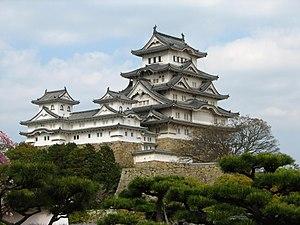
Château de Himeji, Himeji, préfecture de Hyogo, Japon 日本語: 姫路城天守閣。 Македонски: Замокот Химеџи, Јапонија. Português: Castelo de Himeji, no Japão. Русский: Замок Химэдзи, Япония. Українська: Замок Хімедзі, Японія.
On ne vit que deux fois est un film britannique réalisé par Lewis Gilbert en 1967. C'est le cinquième film de la série des films de James Bond produite par Harry Saltzman et Albert R. Broccoli, par l'intermédiaire de leur société EON Productions.
Un trésor national est, au Japon, un bien culturel important d'une valeur exceptionnelle et de portée universelle appartenant au patrimoine culturel matériel de la nation. Depuis 1950, le ministère de l'Éducation, de la Culture, des Sports, des Sciences et de la Technologie dispose de l'arsenal législatif nécessaire pour inventorier et classer les biens culturels du pays, et mettre en œuvre les mesures appropriées pour leur protection et conservation.